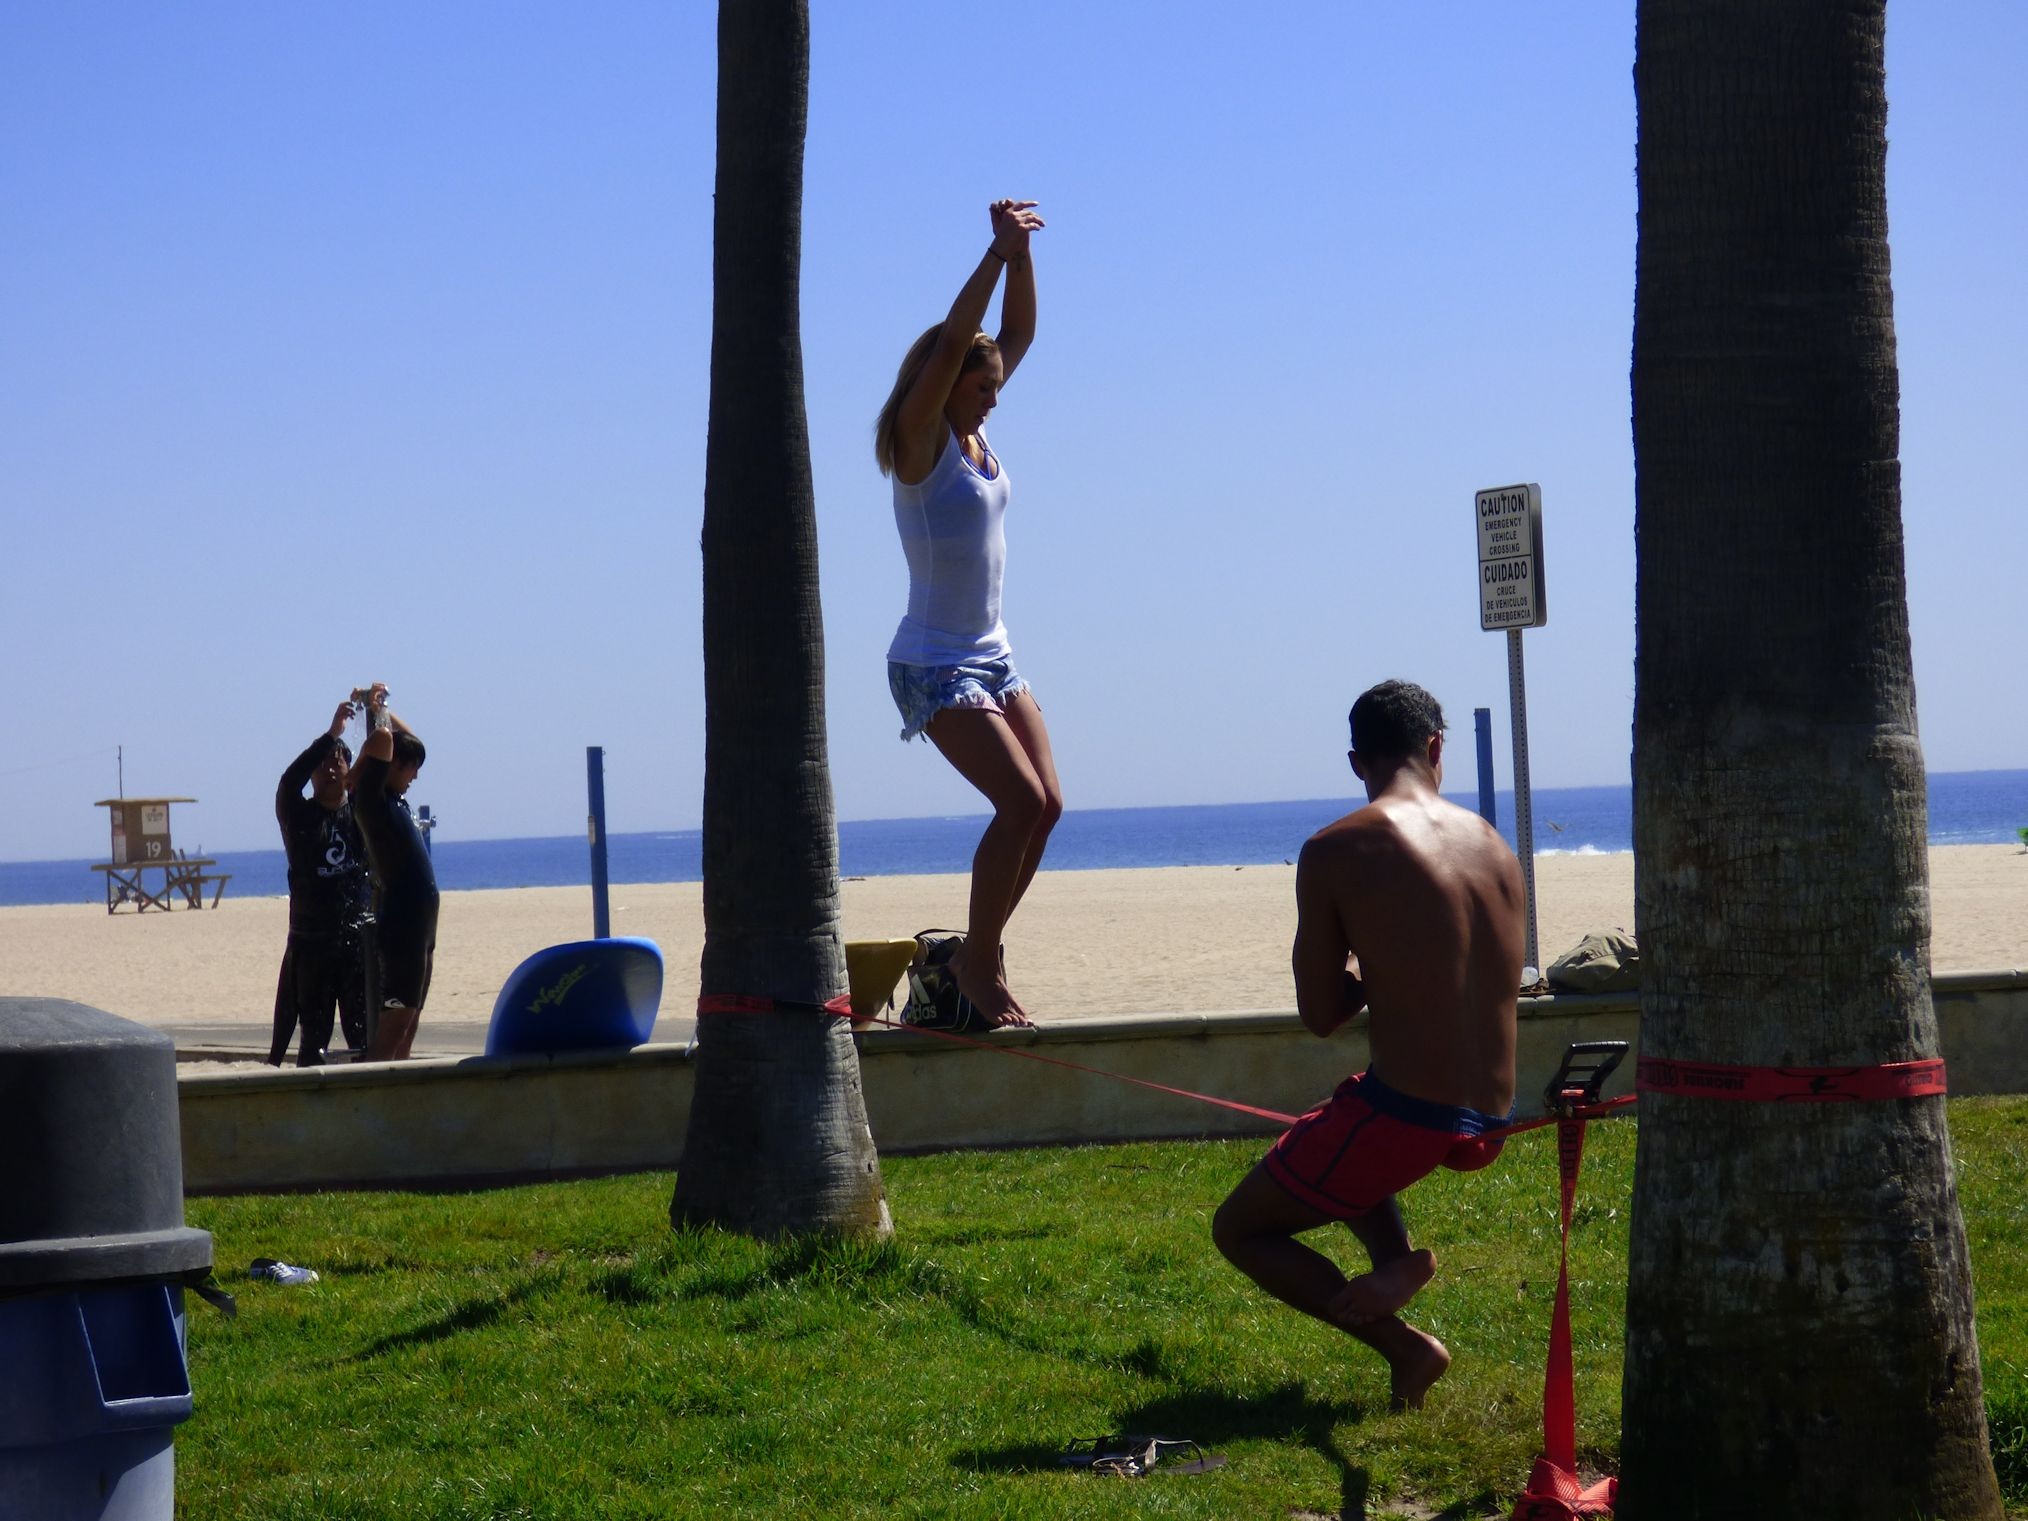
girl, jumping, female, young, sculpture, up, active, adult, success, successful, physical fitness